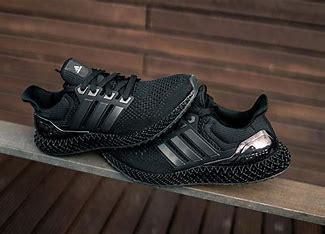
Brand: Adidas
Model: 4D